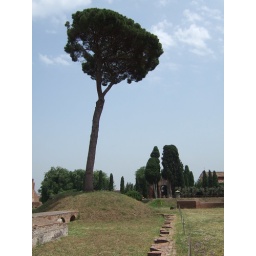
The level of the ground around the tree indicates the height before excavations began.